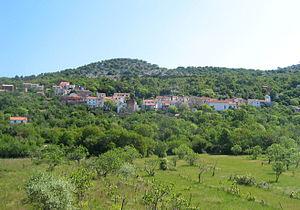
Dragozetići est une localité de Croatie située dans la municipalité de Cres, dans le comitat de Primorje-Gorski Kotar. En 2001, la localité comptait 21 habitants.